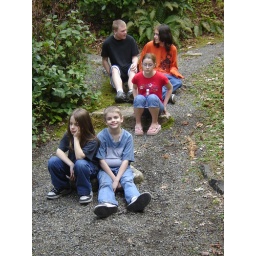
He has his water bottle oddly tucked away in his shirt. :)